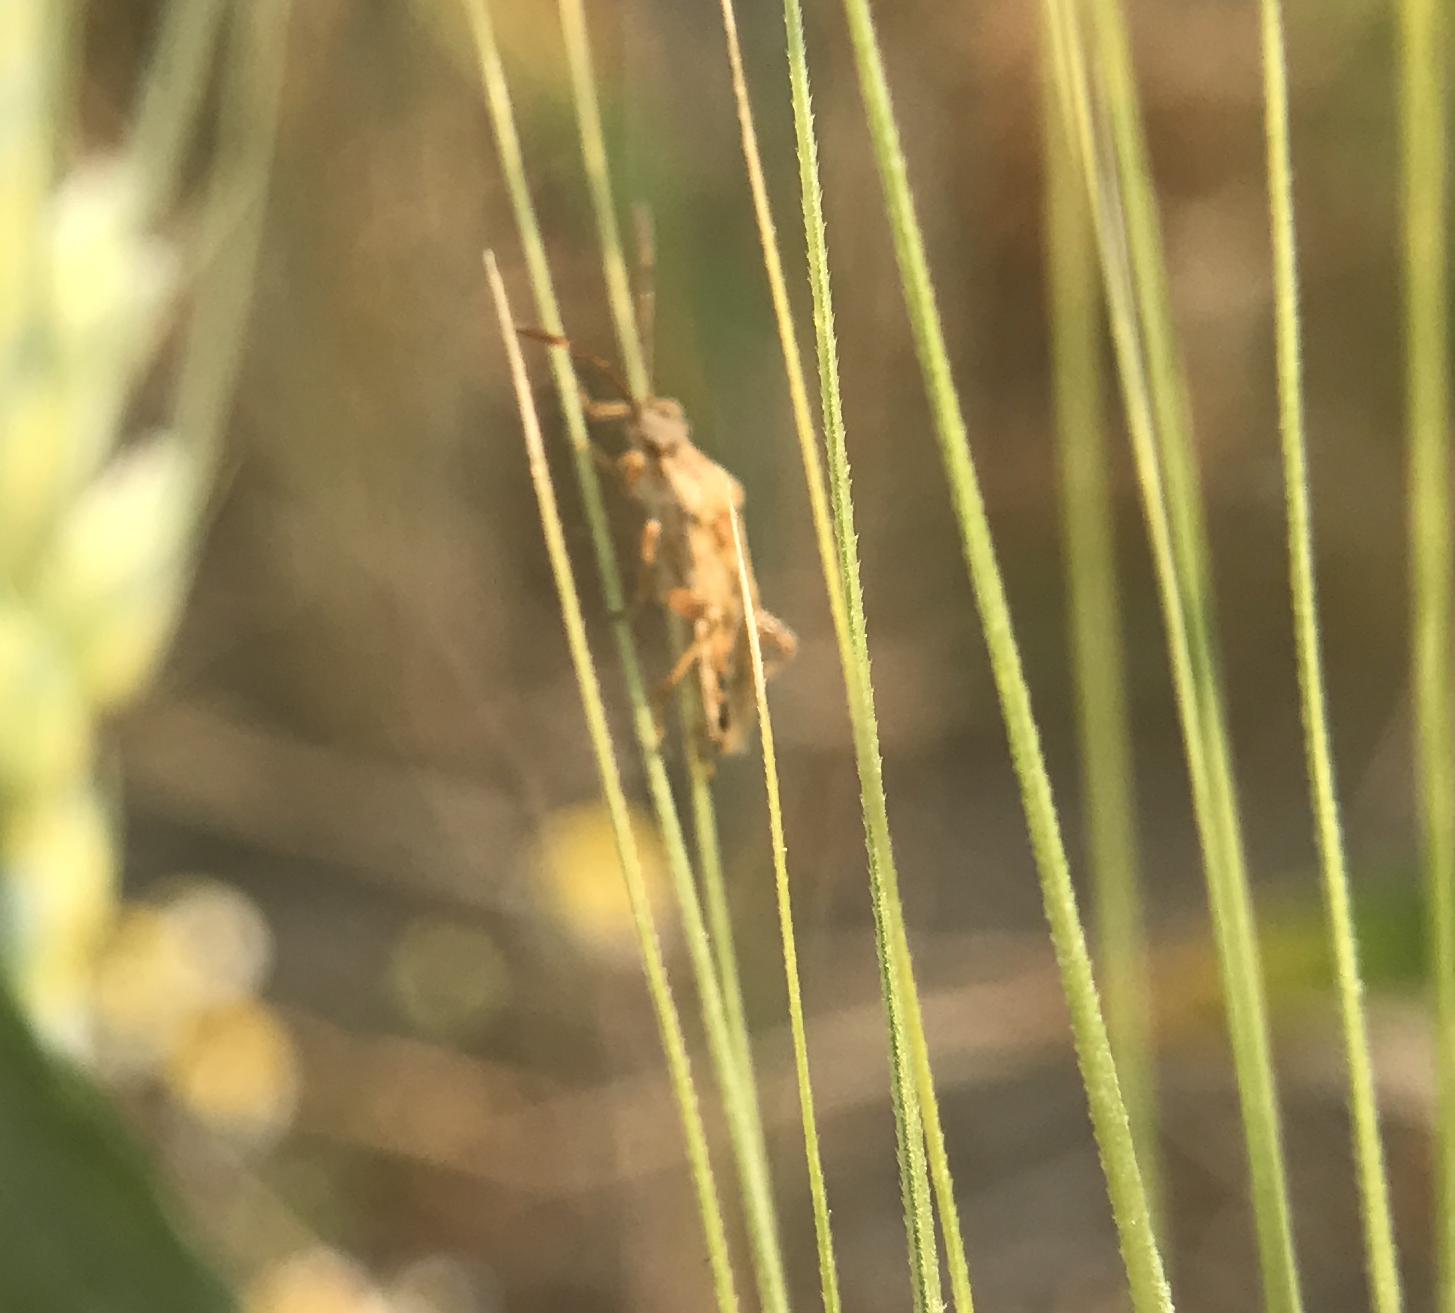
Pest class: lygus_bug